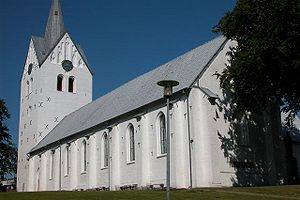
Thisted Kirke
Thisted Kirke
Thisted Kirke er en kirke i Thisted Sogn i Thisted Kommune.